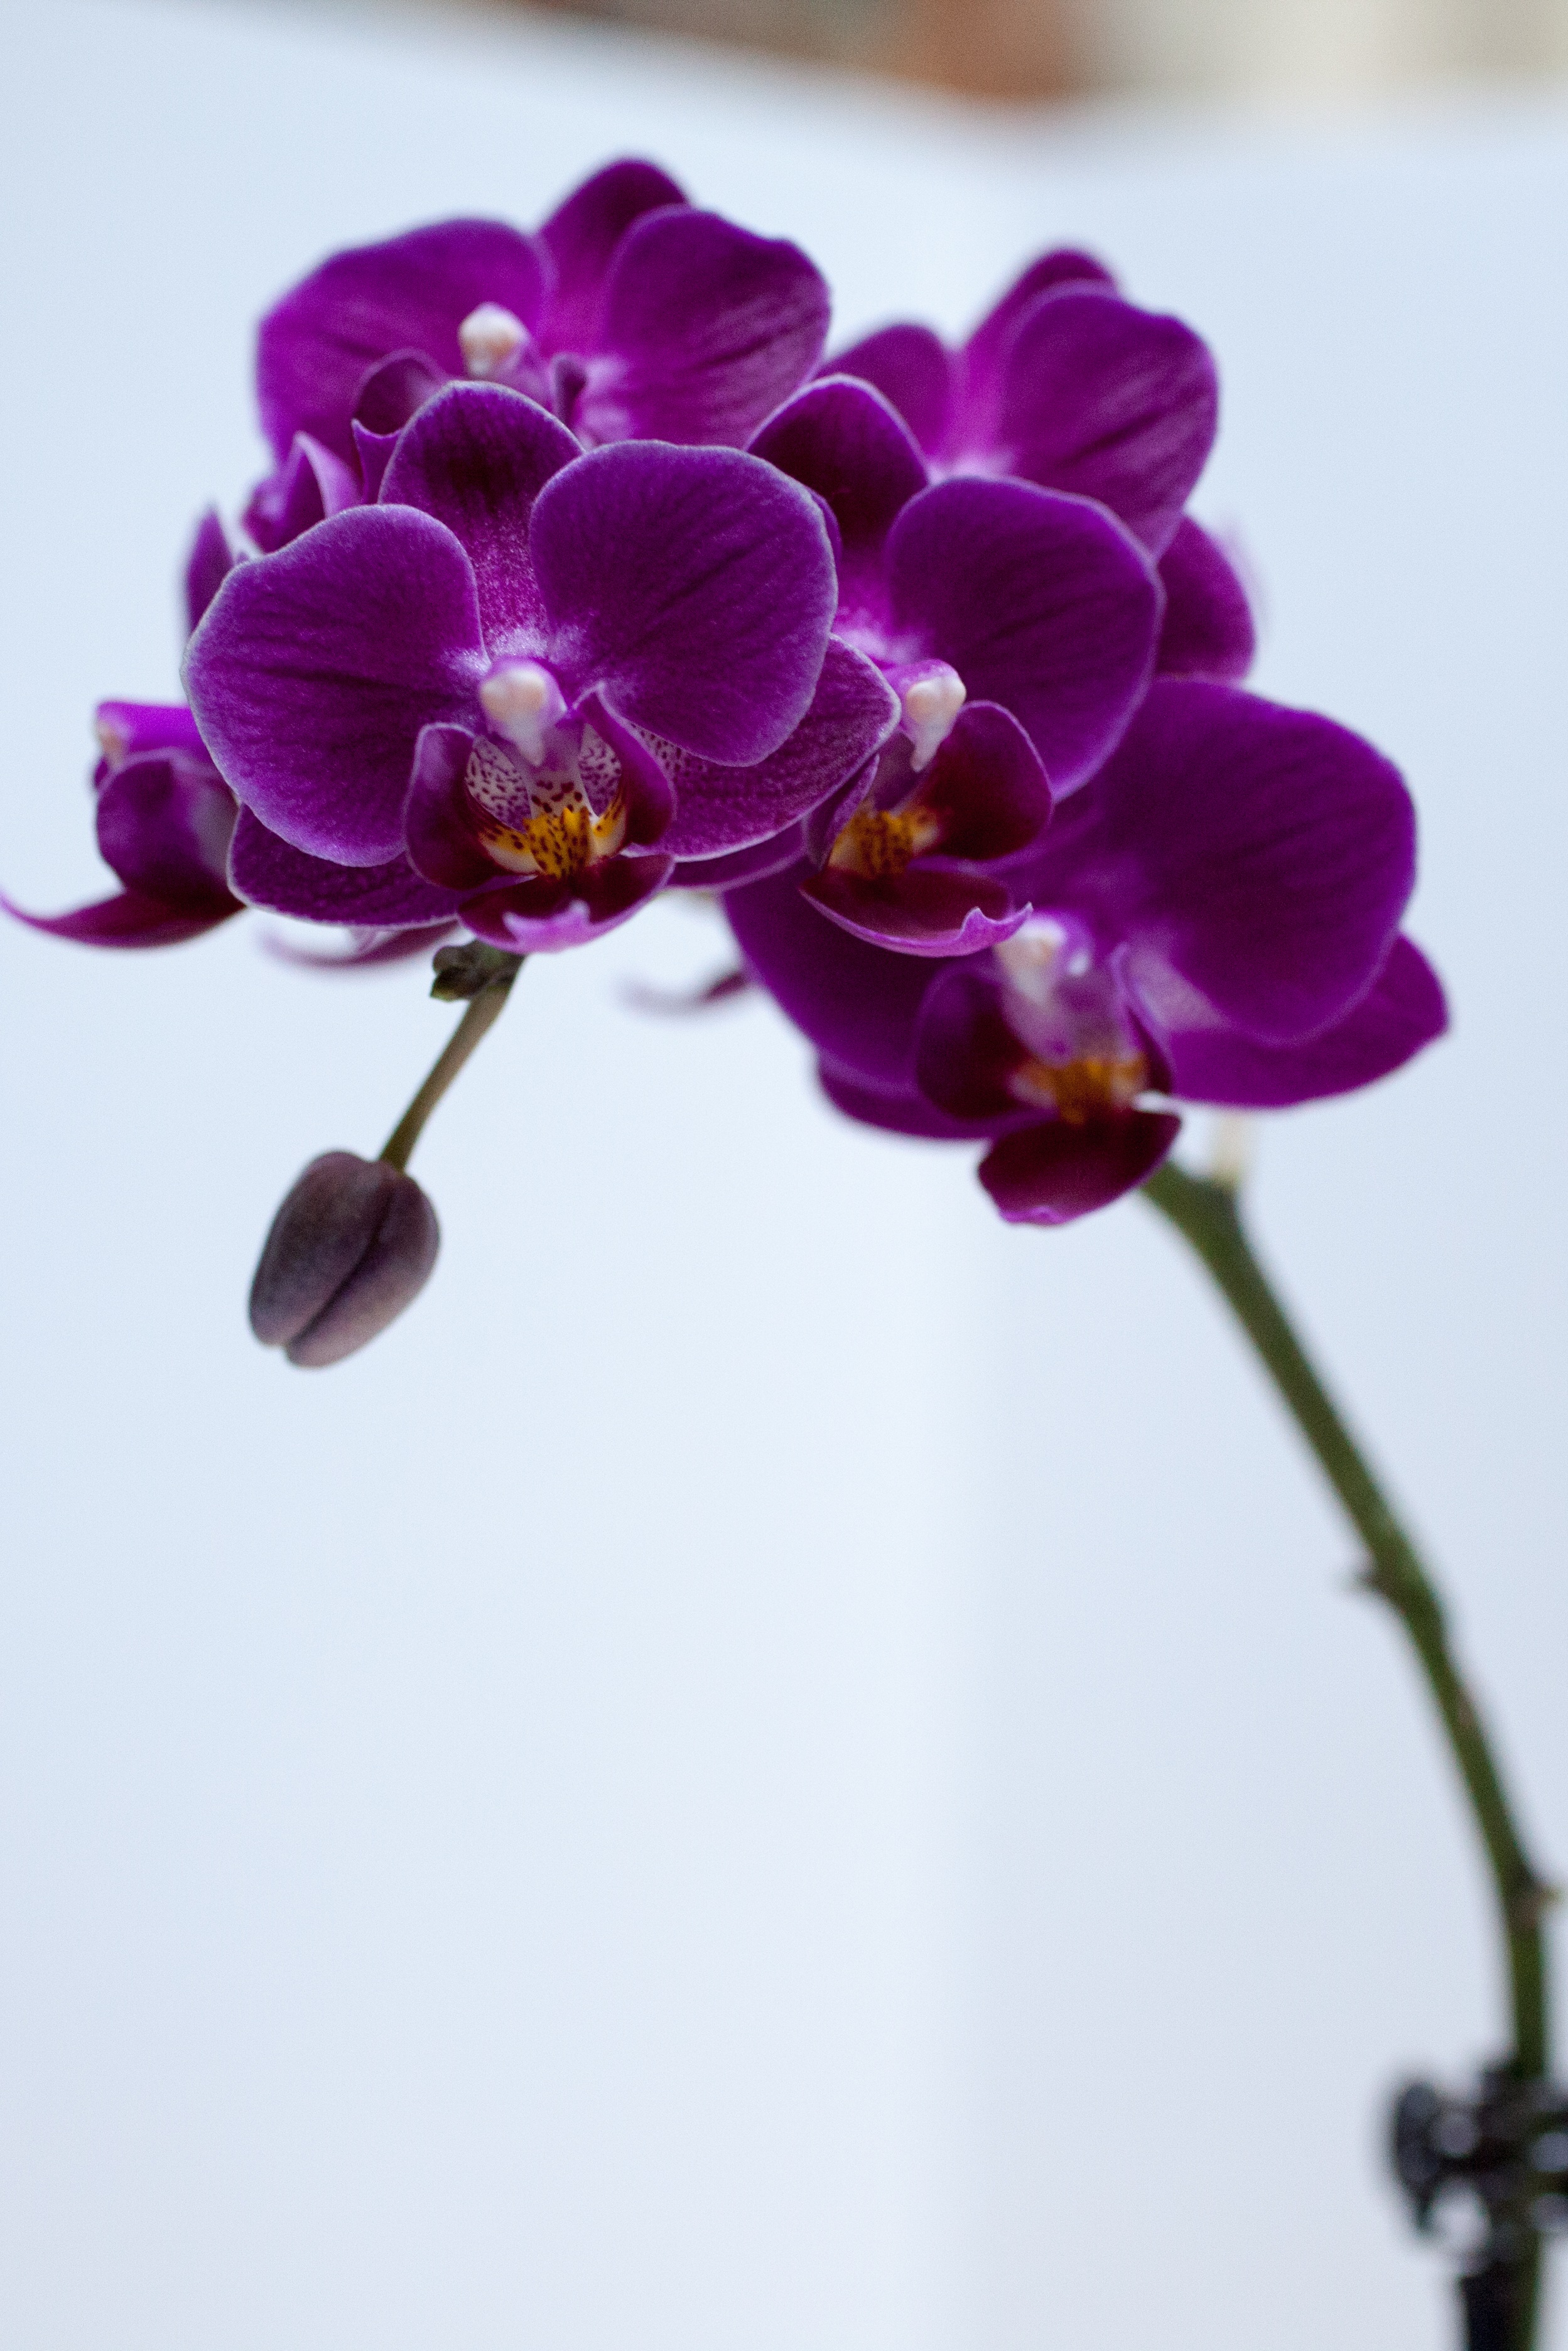
nature, blossom, plant, flower, purple, petal, botany, flora, orchid, colorful flowers, petals, violet, macro photography, flowering plant, plant stem, land plant, moth orchid